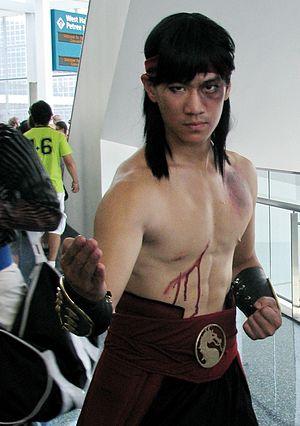
Liu Kang est un personnage fictif de jeu vidéo dans la série des jeux de combat Mortal Kombat.